The Dawn Patrol (1938 film)

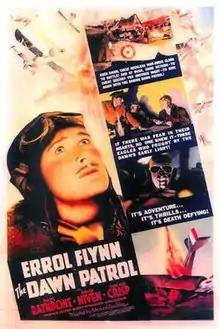
1938 US Theatrical Poster

The Dawn Patrol is a 1938 American war film, a remake of the pre-Code 1930 film of the same title. Both were based on the short story "The Flight Commander" by John Monk Saunders, an American writer said to have been haunted by his inability to get into combat as a flyer with the U.S. Air Service.